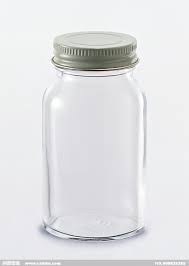
Waste category: glass